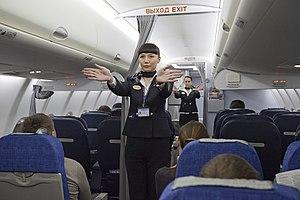
Le 15 janvier 2009, un Airbus A320 effectuant le vol US Airways 1549 est victime d'une collision aviaire suivie d'une panne des deux moteurs au-dessus de la ville de New York, aux États-Unis. L'avion de la compagnie américaine US Airways, piloté par Chesley Sullenberger et son copilote Jeffrey Skiles, percute une compagnie de bernaches du Canada peu après avoir décollé de l'aéroport LaGuardia de New York. Le commandant de bord Sullenberger parvient à faire amerrir son avion sur le fleuve Hudson, face à Manhattan au bout de cinq minutes et huit secondes de vol.